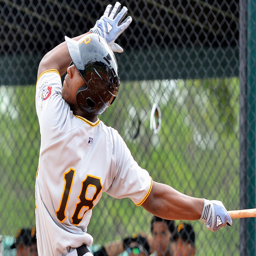
A baseball player swinging a bat near a batting cage.
A player in action on the baseball field.
A baseball player in a Pittsburgh Pirates uniform swinging a wooden bat.
The young base ball player has swung the bat.
A baseball player has just swung the back and his arm is stretched out behind him.